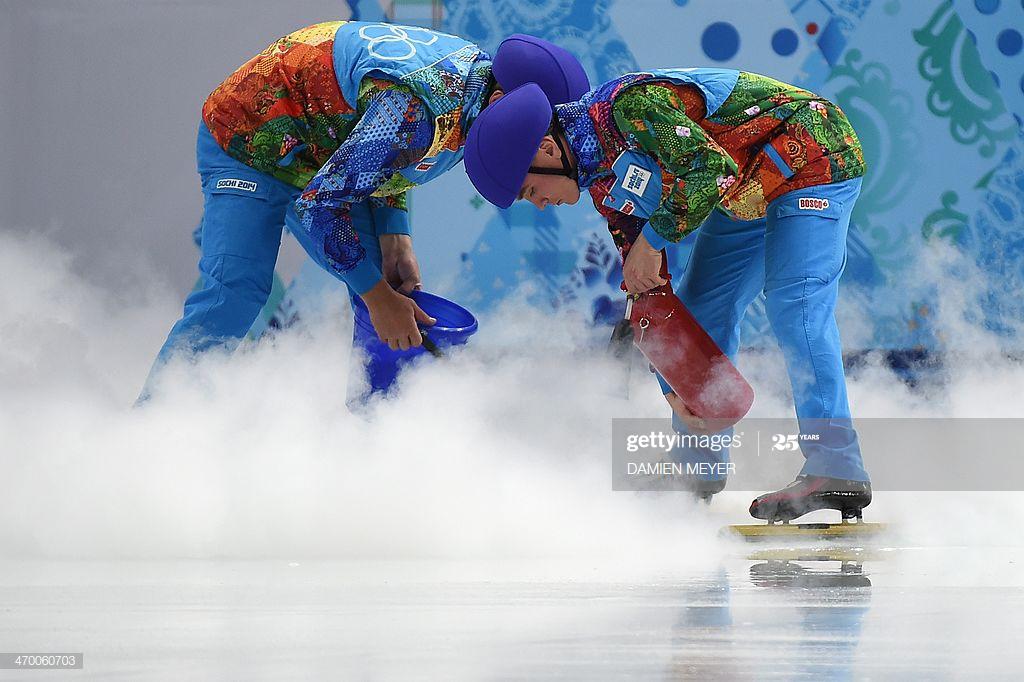
staff fix the ice during m heat during olympic games .
Relation: Visible